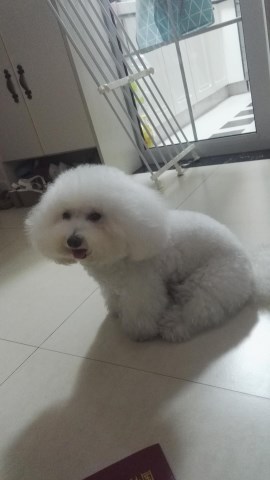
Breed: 3083-n000117-Bichon_Frise